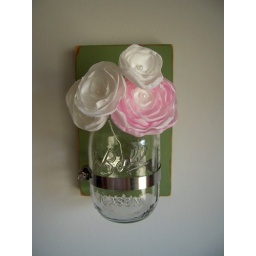
Shabby chic country cottage in moss green mason jar flower decor